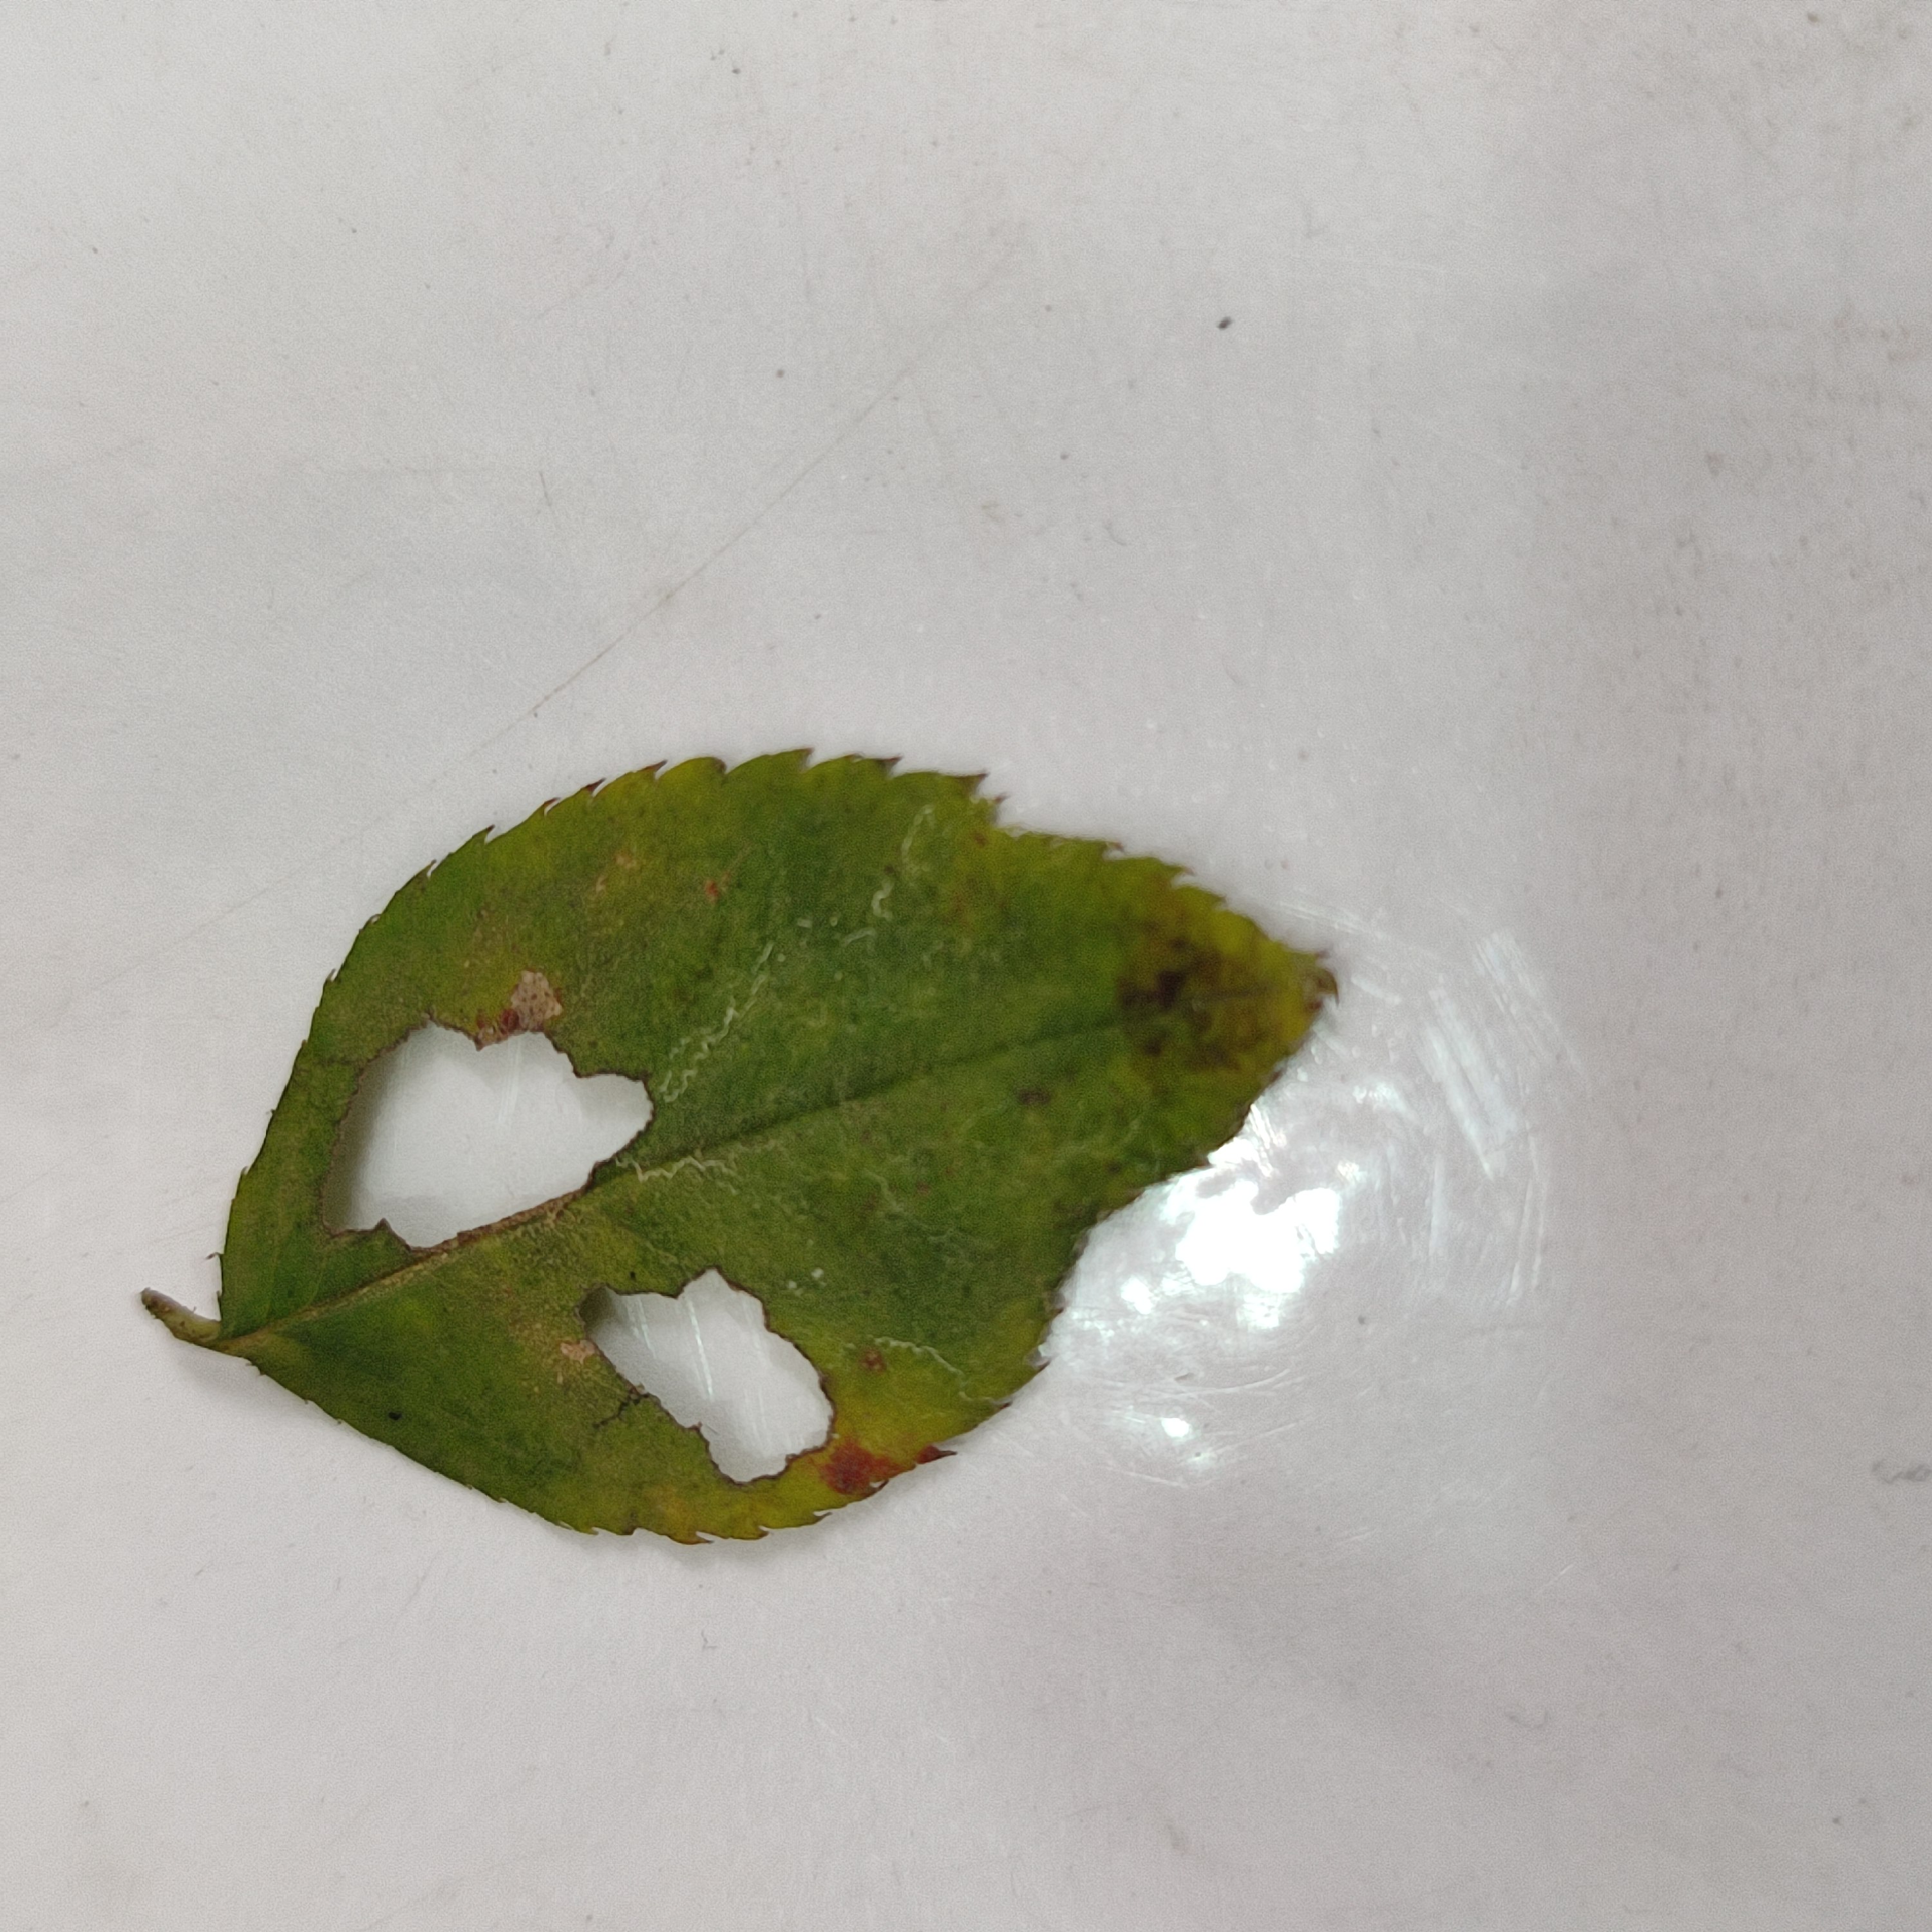
Label: Insect Hole